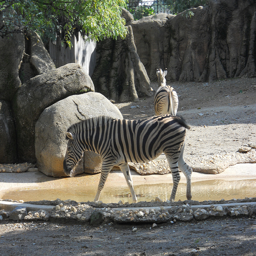
Two zebras walking around a large cluster of rocks.
A zebra is on a pathway near some large rocks.
A zebra is walking through a very shallow pool.
One Zebra is standing near the edge while another is off in the background.
Two zebras on display at the city zoo